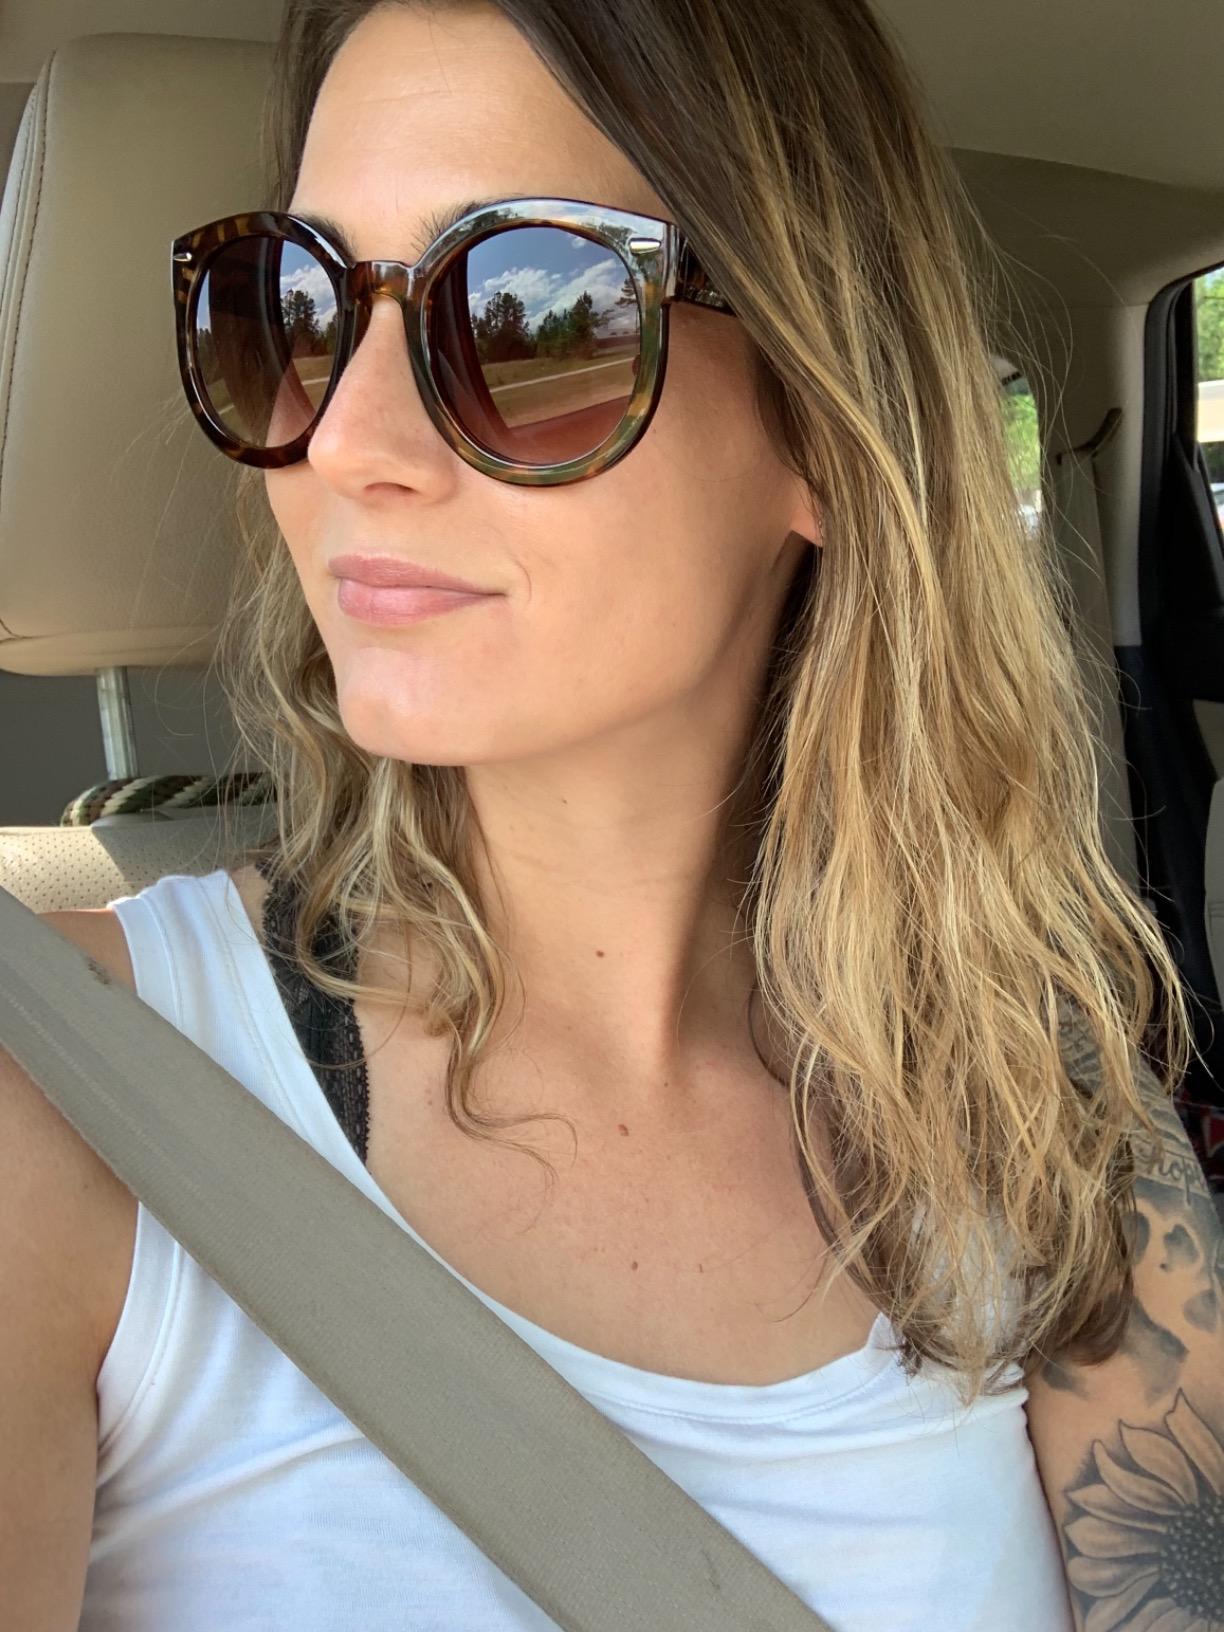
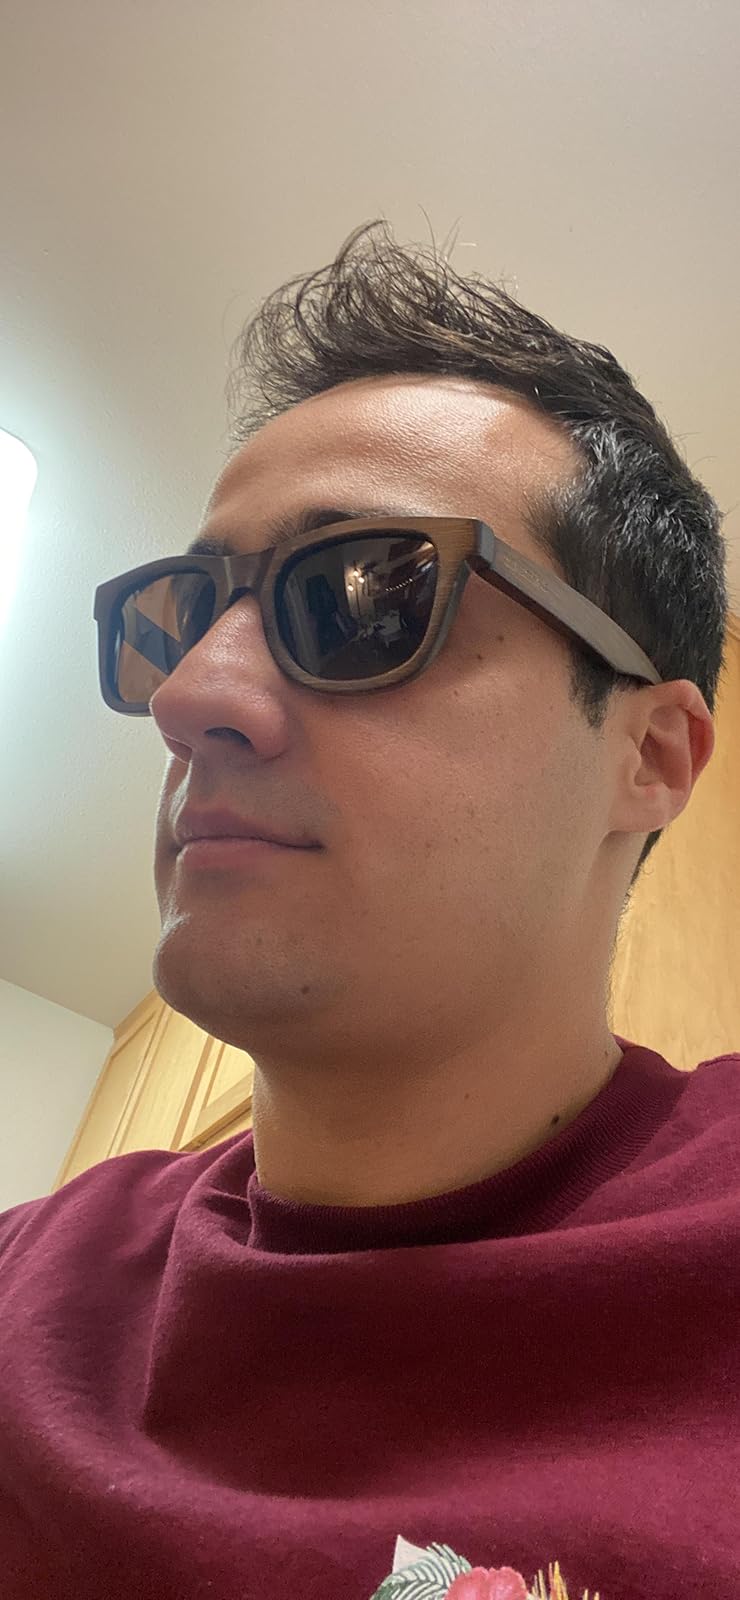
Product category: accessories_sunglasses
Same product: no